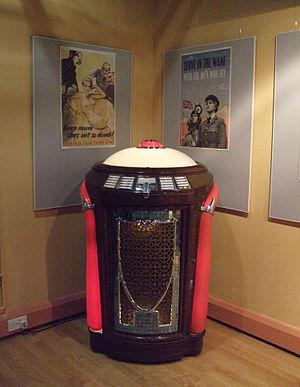
Seeburg Corporation était une société américaine de conception et de fabrication de matériel musical automatisé, comme des pianos, des orchestrions, des juke-box ainsi que des pièces détachées de distributeurs automatiques. L'entreprise est créée en 1902 par Justus P. Seeburg. L'entreprise, forte de son expansion, devient un des leaders du marché des juke-box. Seeburg rachète Williams Electronic Manufacturing Company en 1964. Seeburg fait faillite en 1979, puis est racheté par Stern Electronics. Au moment de la faillite en 1980, Louis Nicastro sépare Williams Electronics dont il devient président. En 1984, Stern Electronics fait faillite, et revend Seeburg qui disparaît.